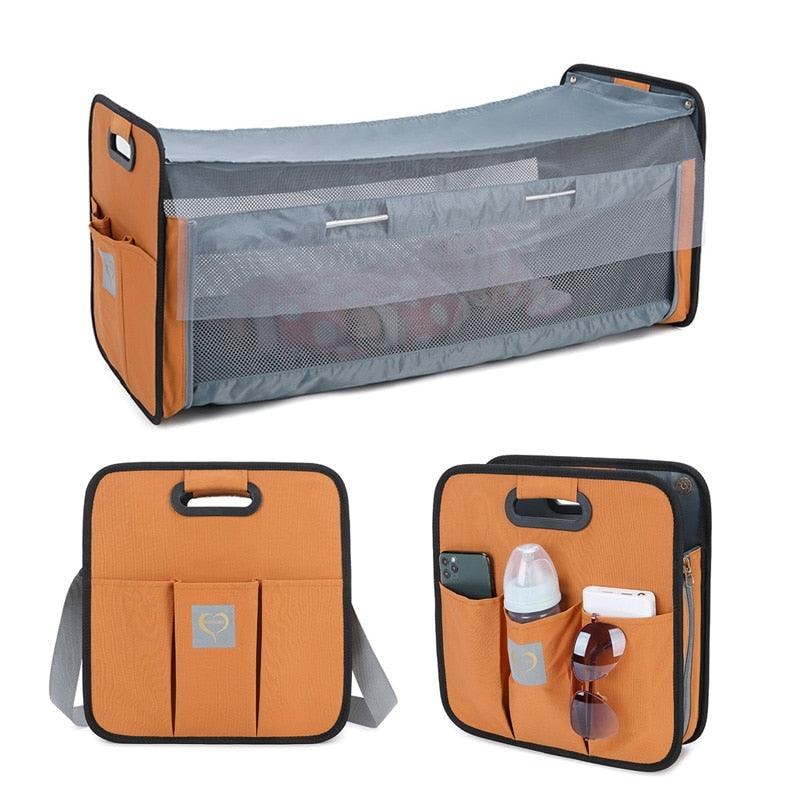
Briefcase Baby Diaper Changing Bed Shoulder Bag
Briefcase Shoulder Bag Baby Diaper Storage Changing Folding Bed, It also has deep wide side pockets that give you easy access. The foldable nursery organizer is made with high-quality felt material that is perfectly eco-friendly and safe for your baby, and it is very strong and durable. It also has a protective ribbon around the sharp edges for perfect safety and security. SPECIFICATIONS Style: Messenger Bags Main Material: Polyester Closure Type: No zipper Age Range: 0-6m Age Range: 7-12m Size: (20cm Item Width: 8cm Item Type: Diaper Bags Item Length: 32.5cm Item Weight: 0.99kg Item Height: 34.5cm Pattern Type: Solid Package Includes: 1 X Folding Bag Note: There may be slight size deviations due to manual measurement, different measuring methods, and tools. The picture may not reflect the actual color of the item because of different photographing lights, angles, and display monitors.
Brand: iBuyXi.com
Category: Baby & Toddler > Diapering > Diaper Kits